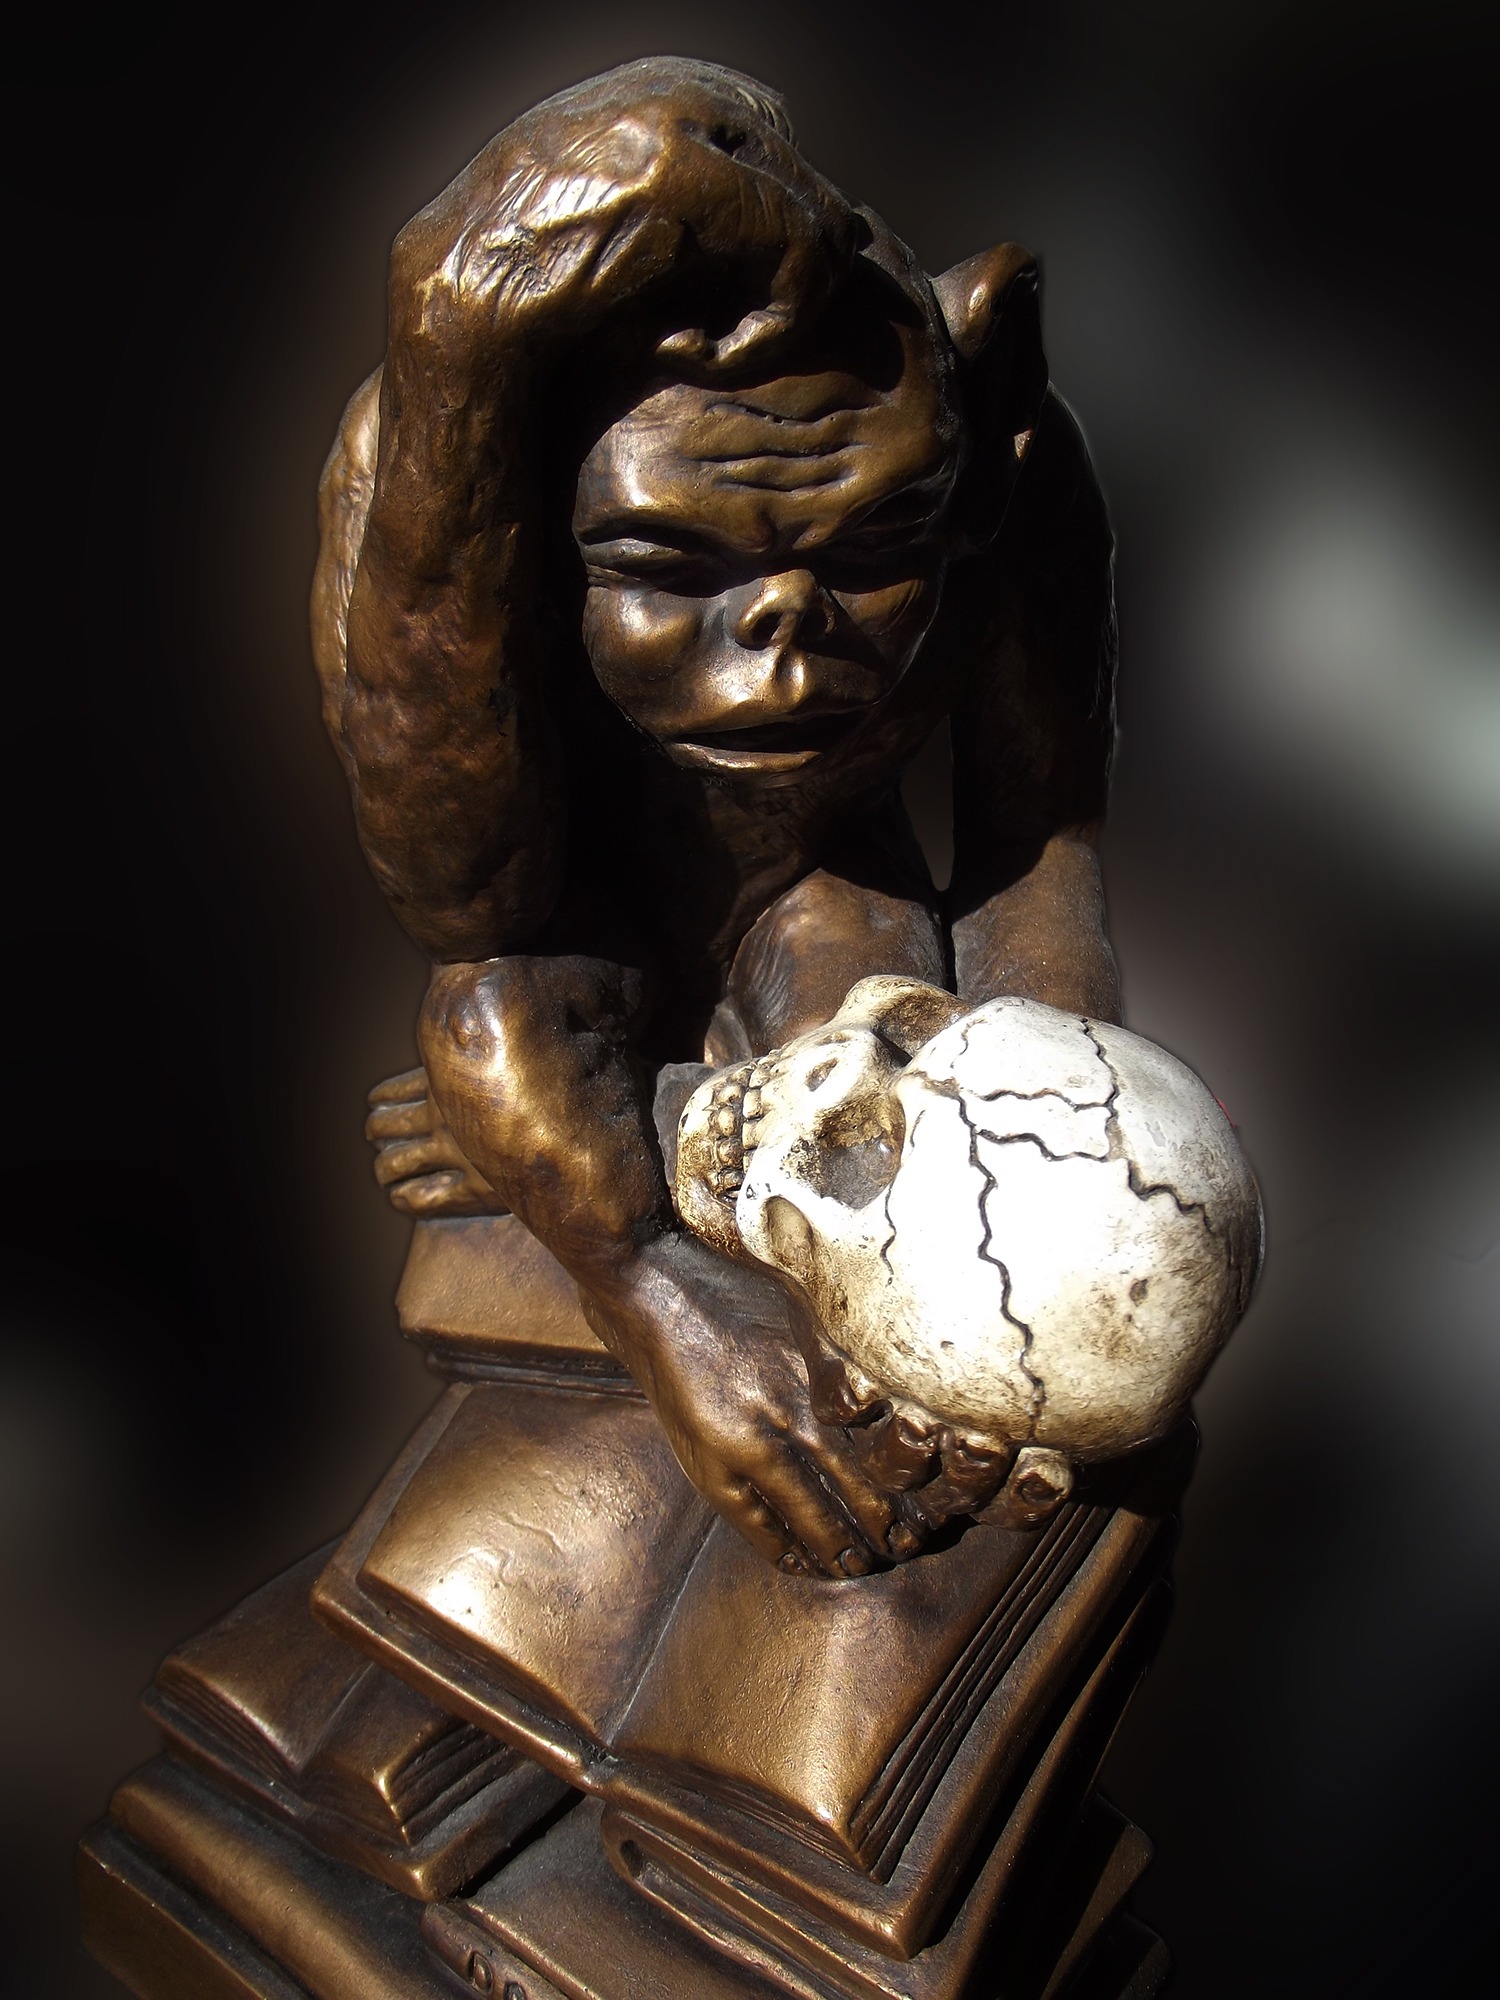
photography, animal, monument, photo, statue, metal, monkey, skull, close up, sculpture, art, picture, humor, bronze, darwin, carving, bronze sculpture, ancient history, bookend